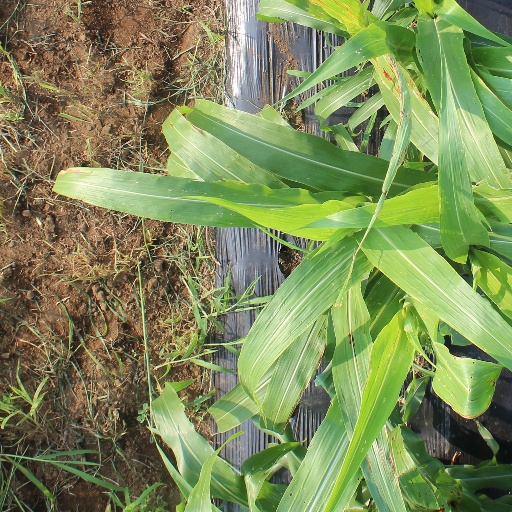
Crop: sorghum